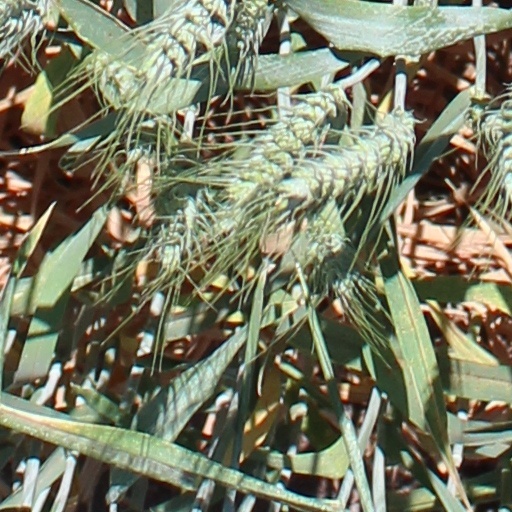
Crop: wheat